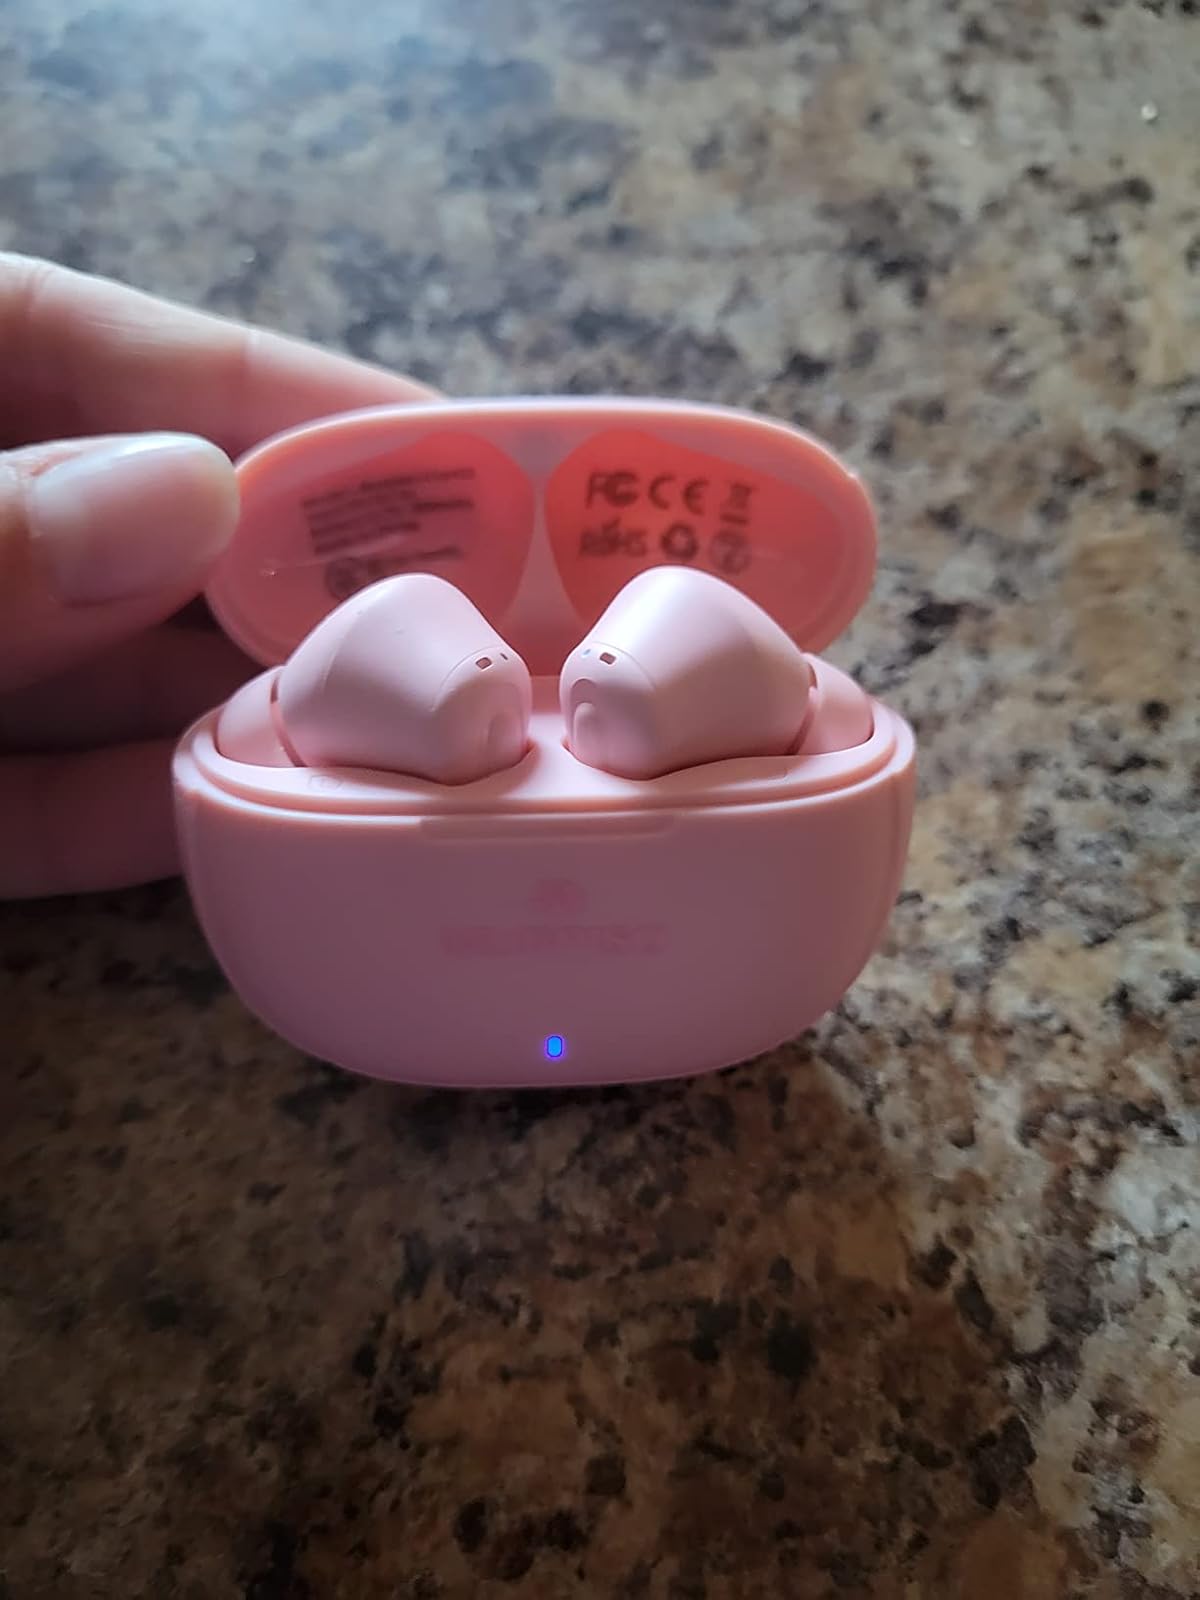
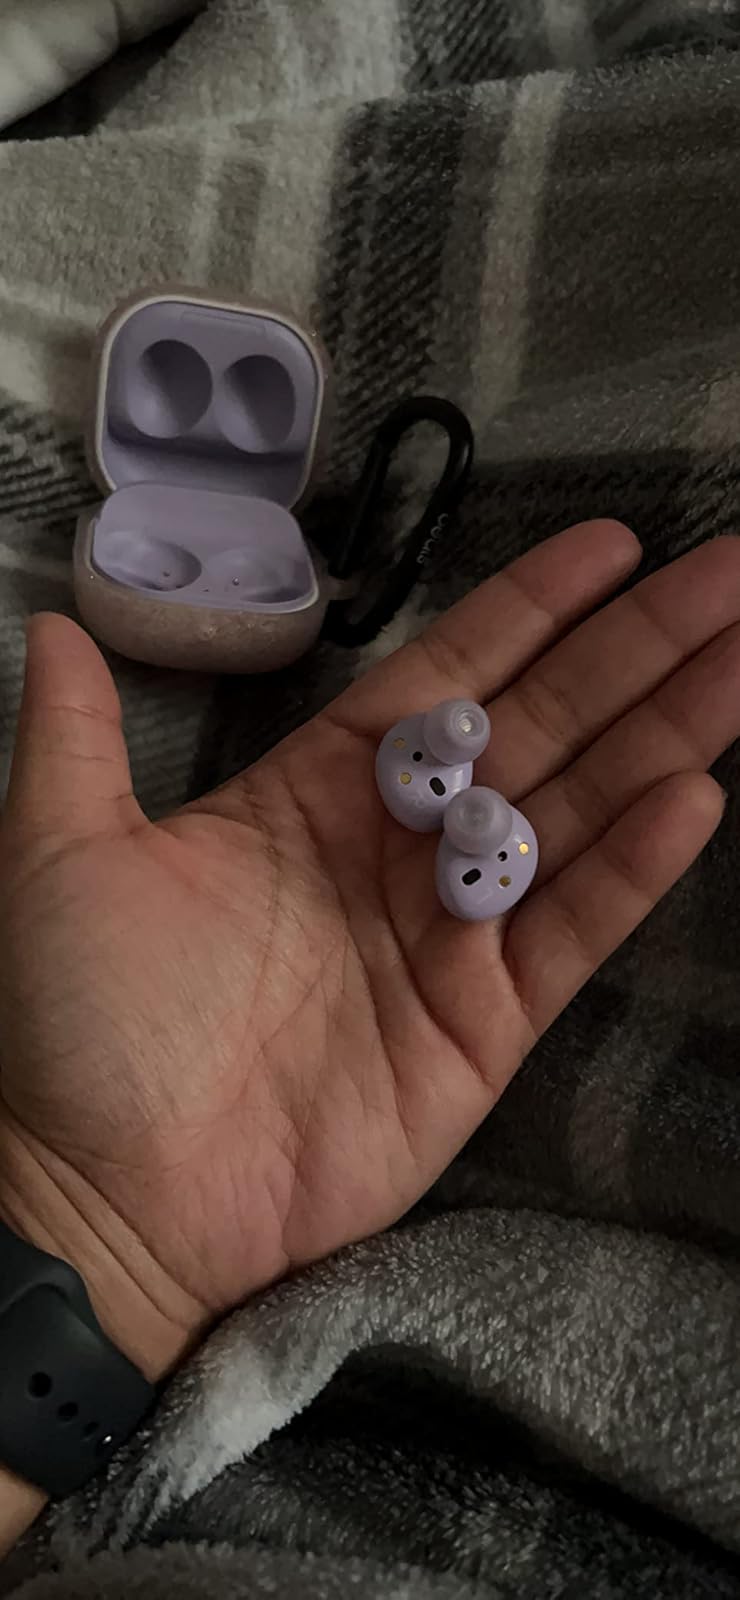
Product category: earbuds
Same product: no